L Prize

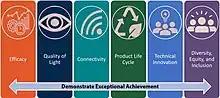
L-Prize winners must demonstrate exceptional achievement across all areas.

The goal of the new L-Prize is to spur development of next-generation LED lighting systems for commercial buildings. Challenging technical requirements put in place by DOE are intended to stimulate creative approaches that would raise the bar for efficacy, quality of light, connectivity, and life cycle environmental impact. In addition to technical innovation, the L-Prize encourages entrants to address diversity, equity, and inclusion (DEI) in the business practice, the supply chain, or other areas where they can effect change through the core business model and operations. The current L-Prize seeks interoperable lighting systems that demonstrate exceptional achievement in all areas.